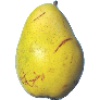
Label: Pear Monster 1